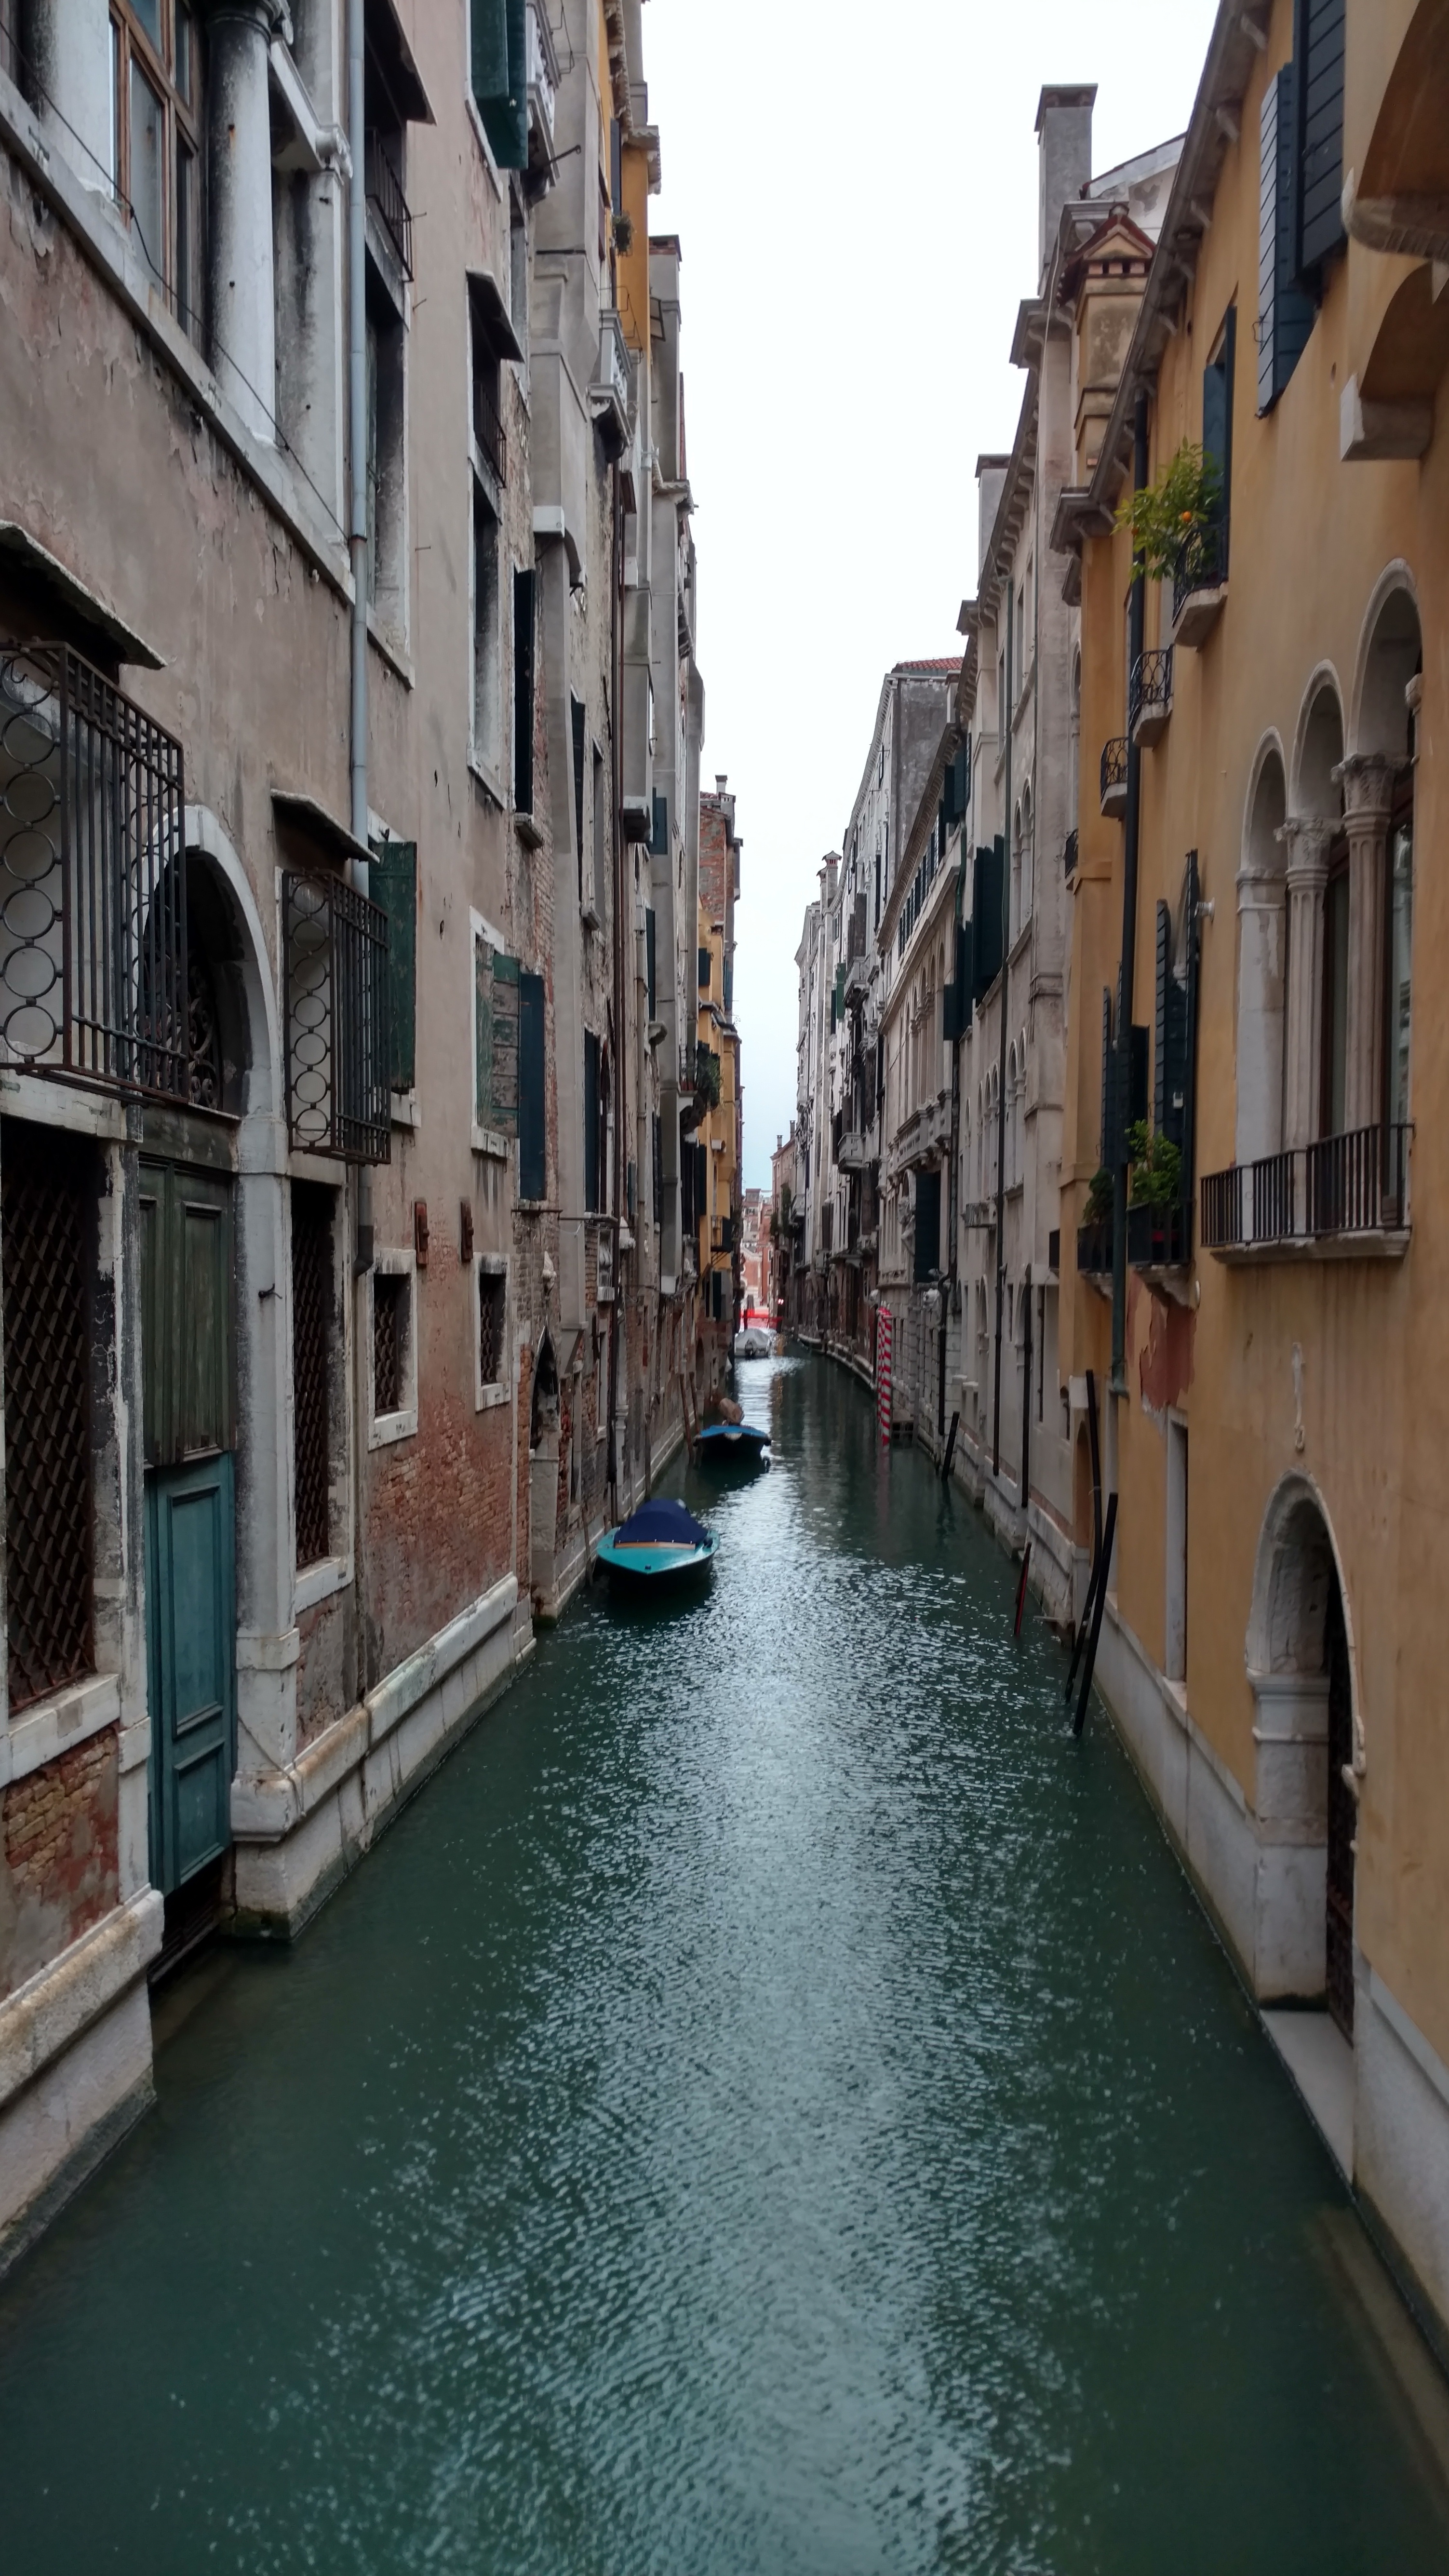
boat, town, city, canal, vehicle, italy, venice, tourism, waterway, body of water, channel, european, italian, neighbourhood, landform, venetian, venice italy, geographical feature